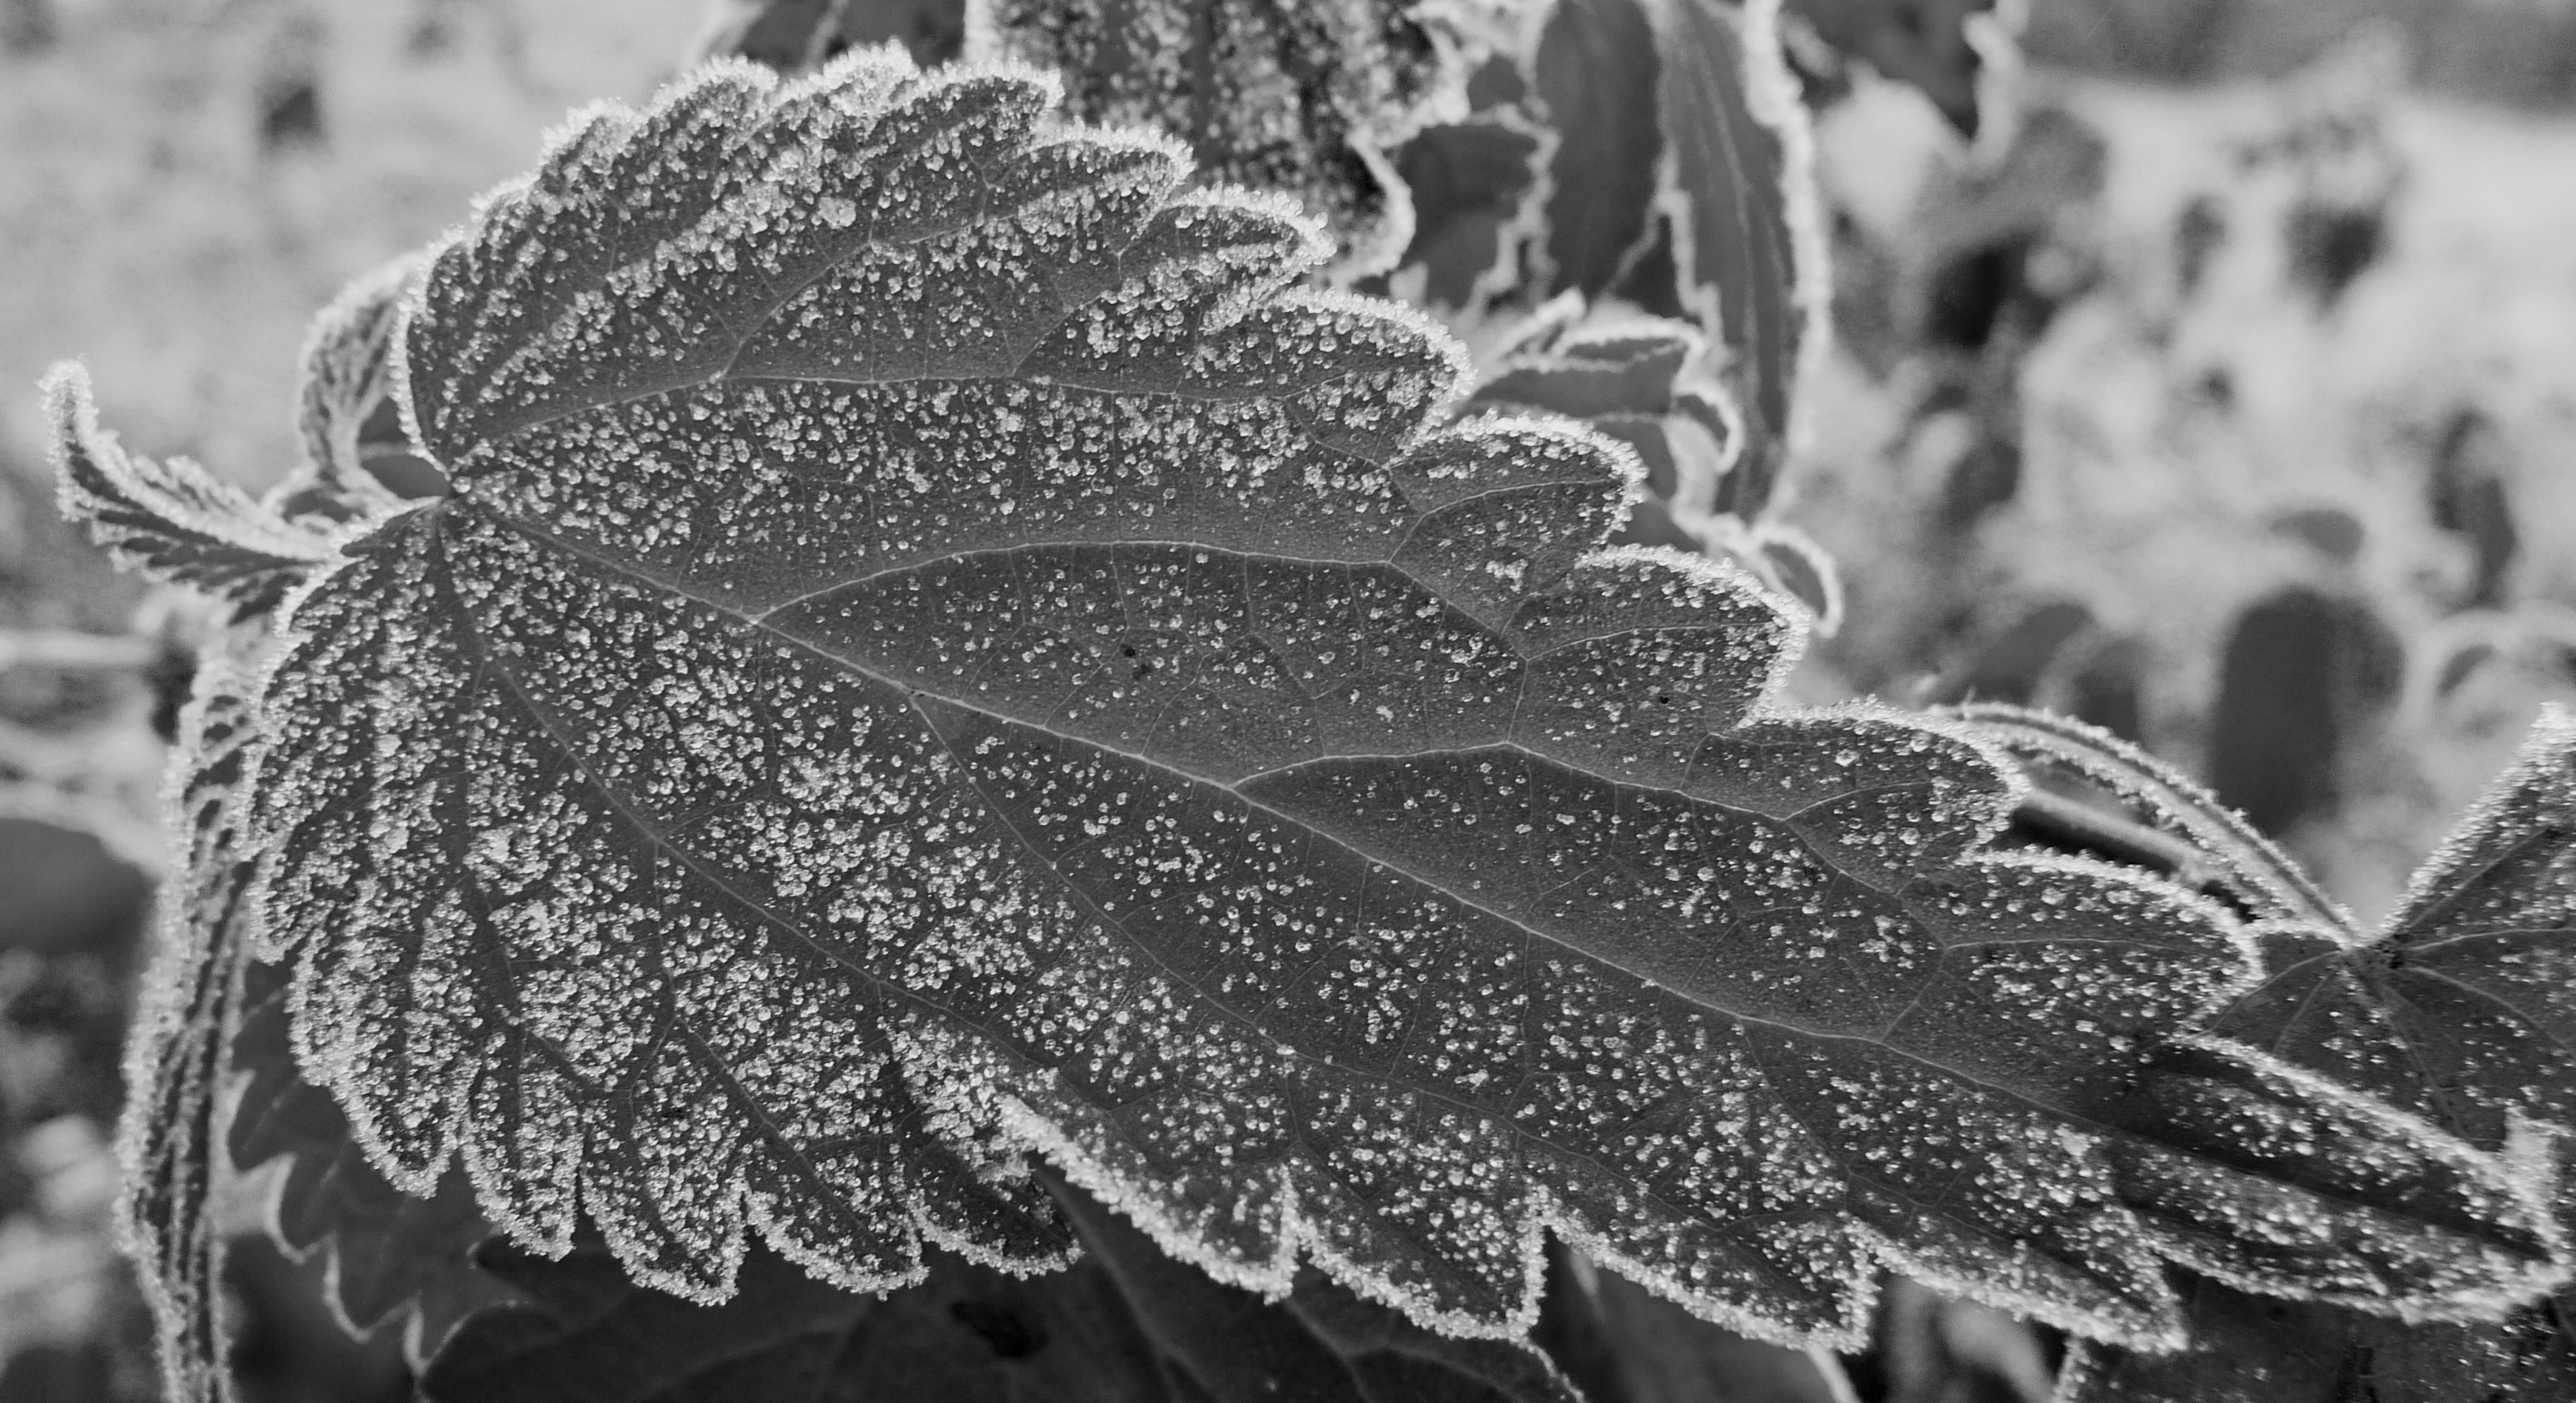
tree, nature, branch, snow, cold, winter, black and white, plant, white, photography, leaf, flower, petal, frost, ripe, ice, botany, frozen, black, monochrome, flora, season, close up, iced, crystal, hoarfrost, macro photography, stinging nettle, monochrome photography, plant stem